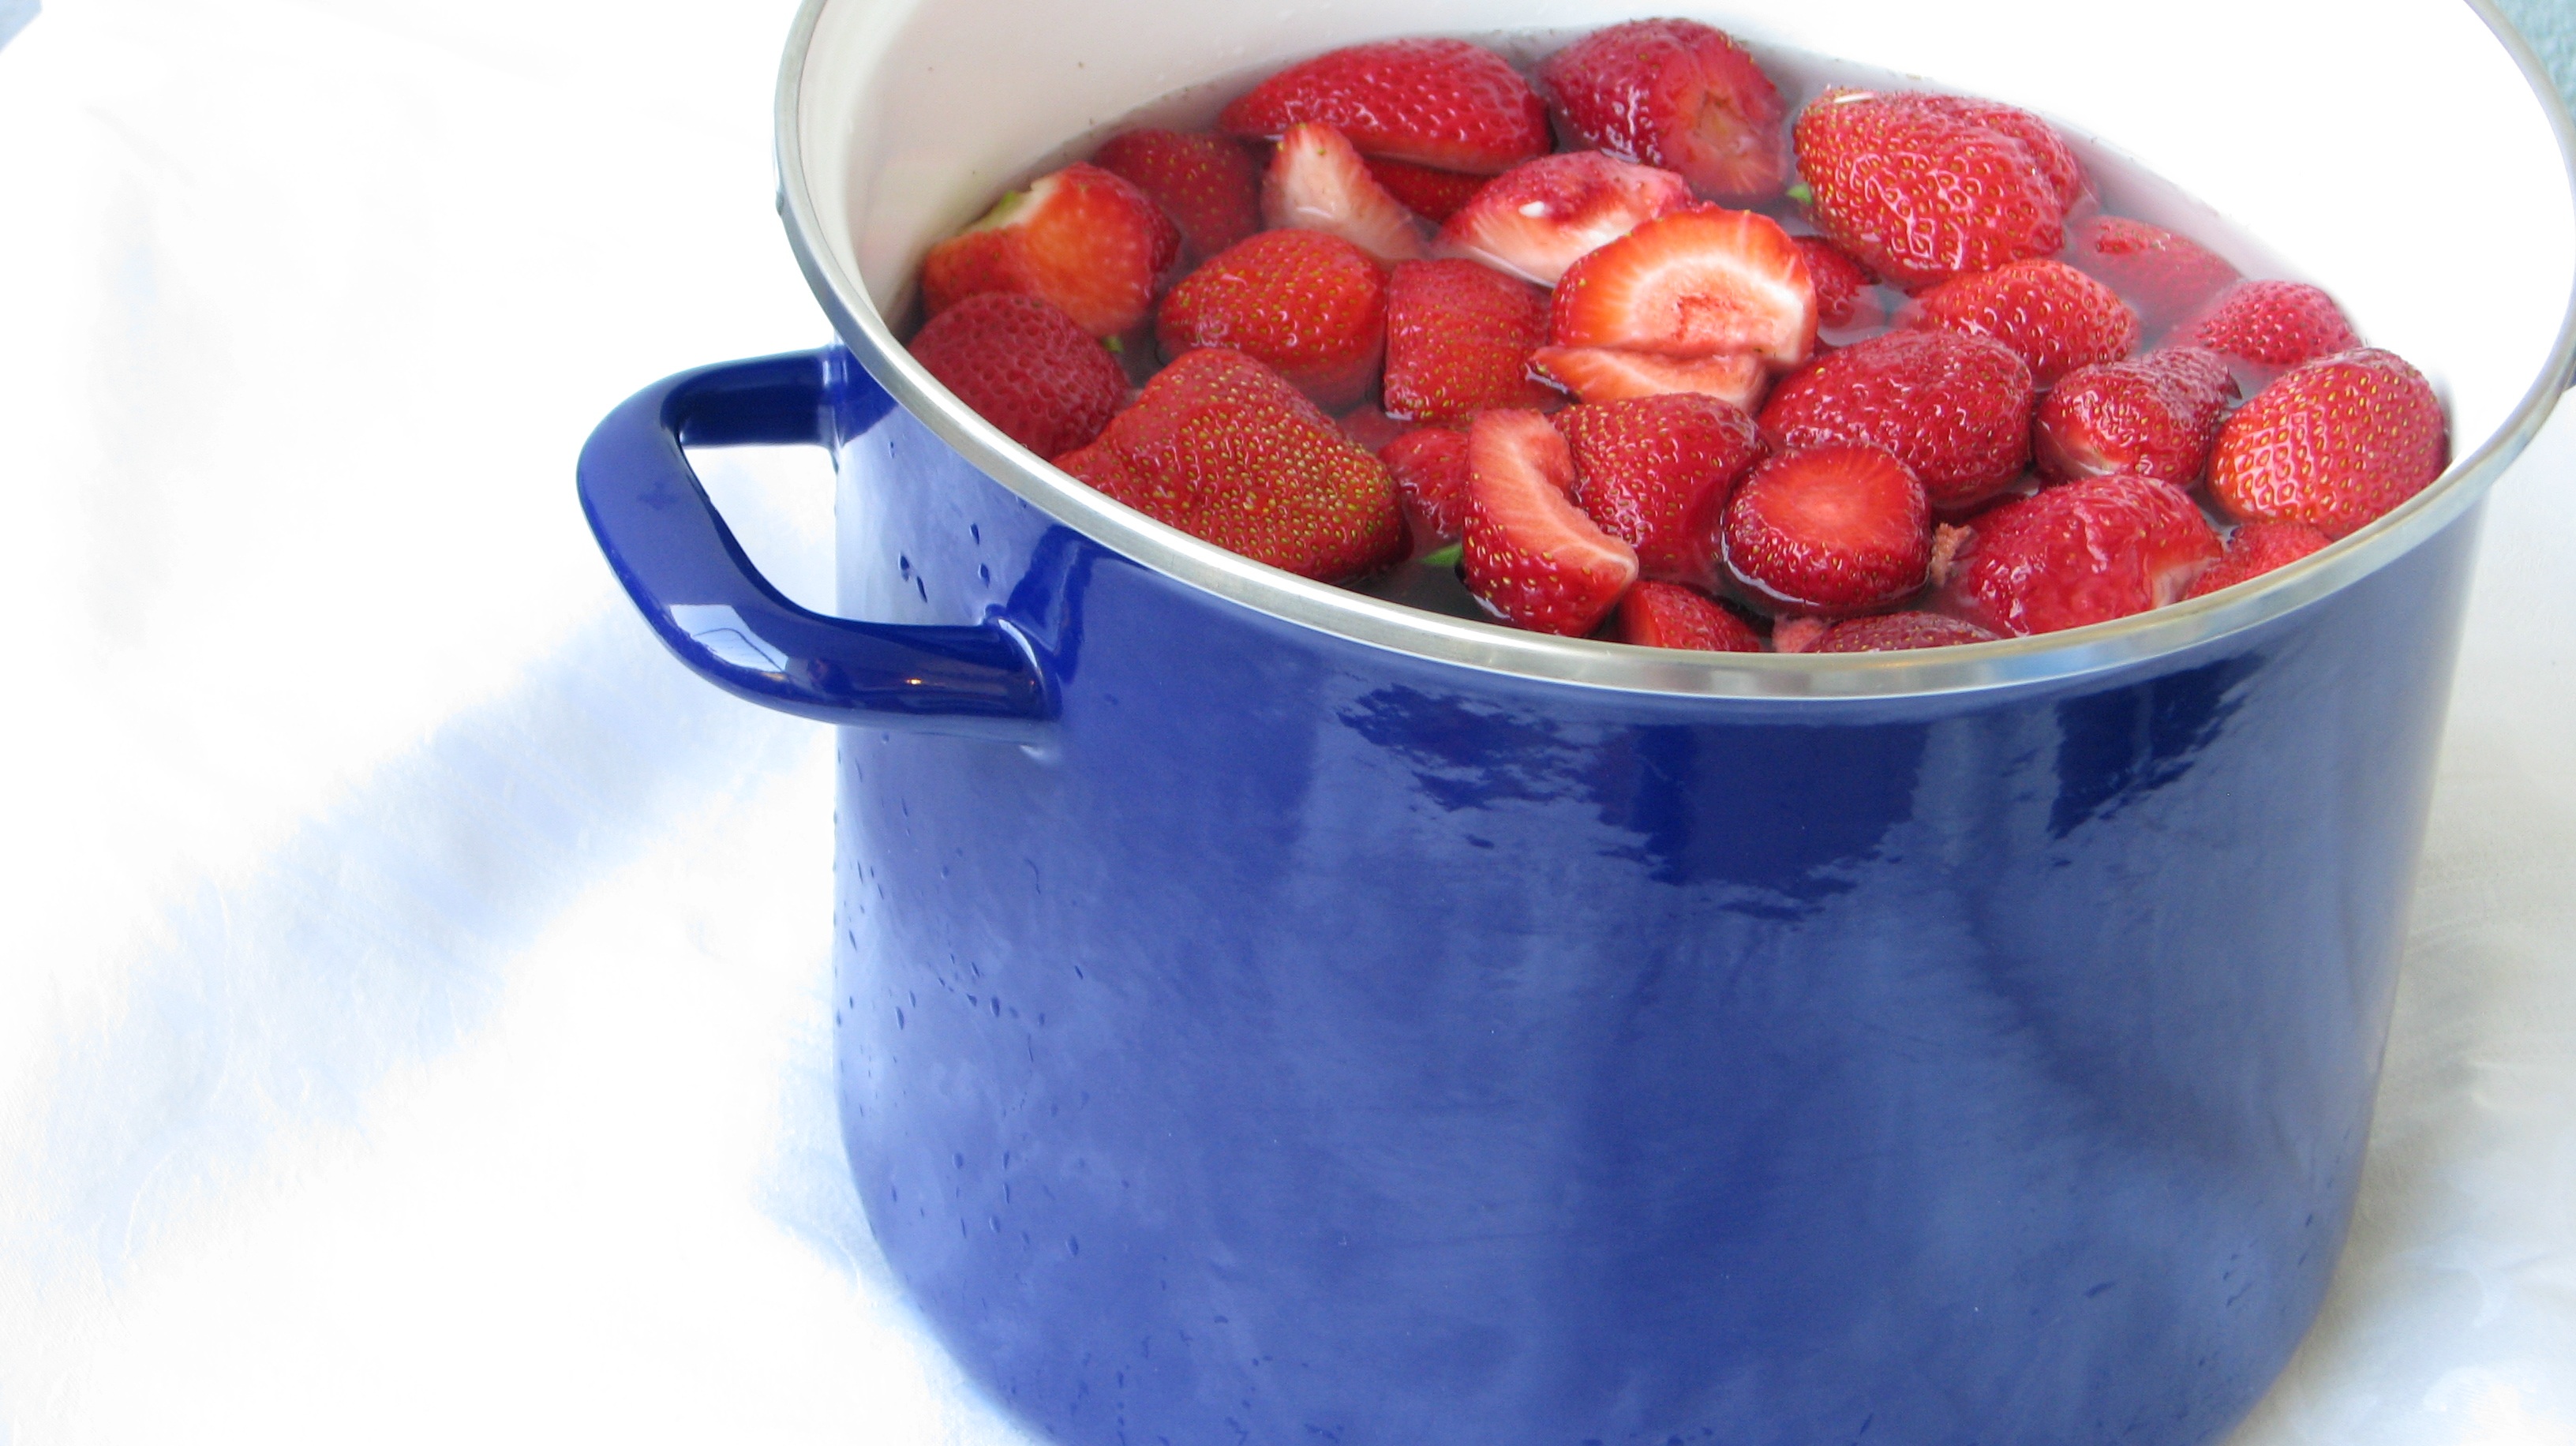
plant, fruit, berry, pot, dish, meal, food, produce, drink, breakfast, dessert, strawberry, juice, jam, strawberries